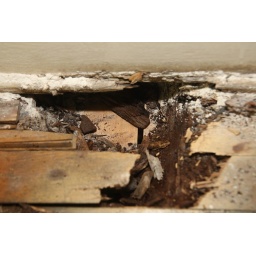
view of floor in bedroom adjacent to bathroom- there is obvious new wood underneath the dry rotted wood